Fitts's law

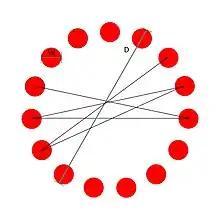
Reciprocal Tapping Task in a 2D context

Fitts's law has been extended to two-dimensional tasks in two different ways. For navigating e.g. hierarchical pull-down menus, the user must generate a trajectory with the pointing device that is constrained by the menu geometry; for this application the Accot-Zhai steering law was derived.